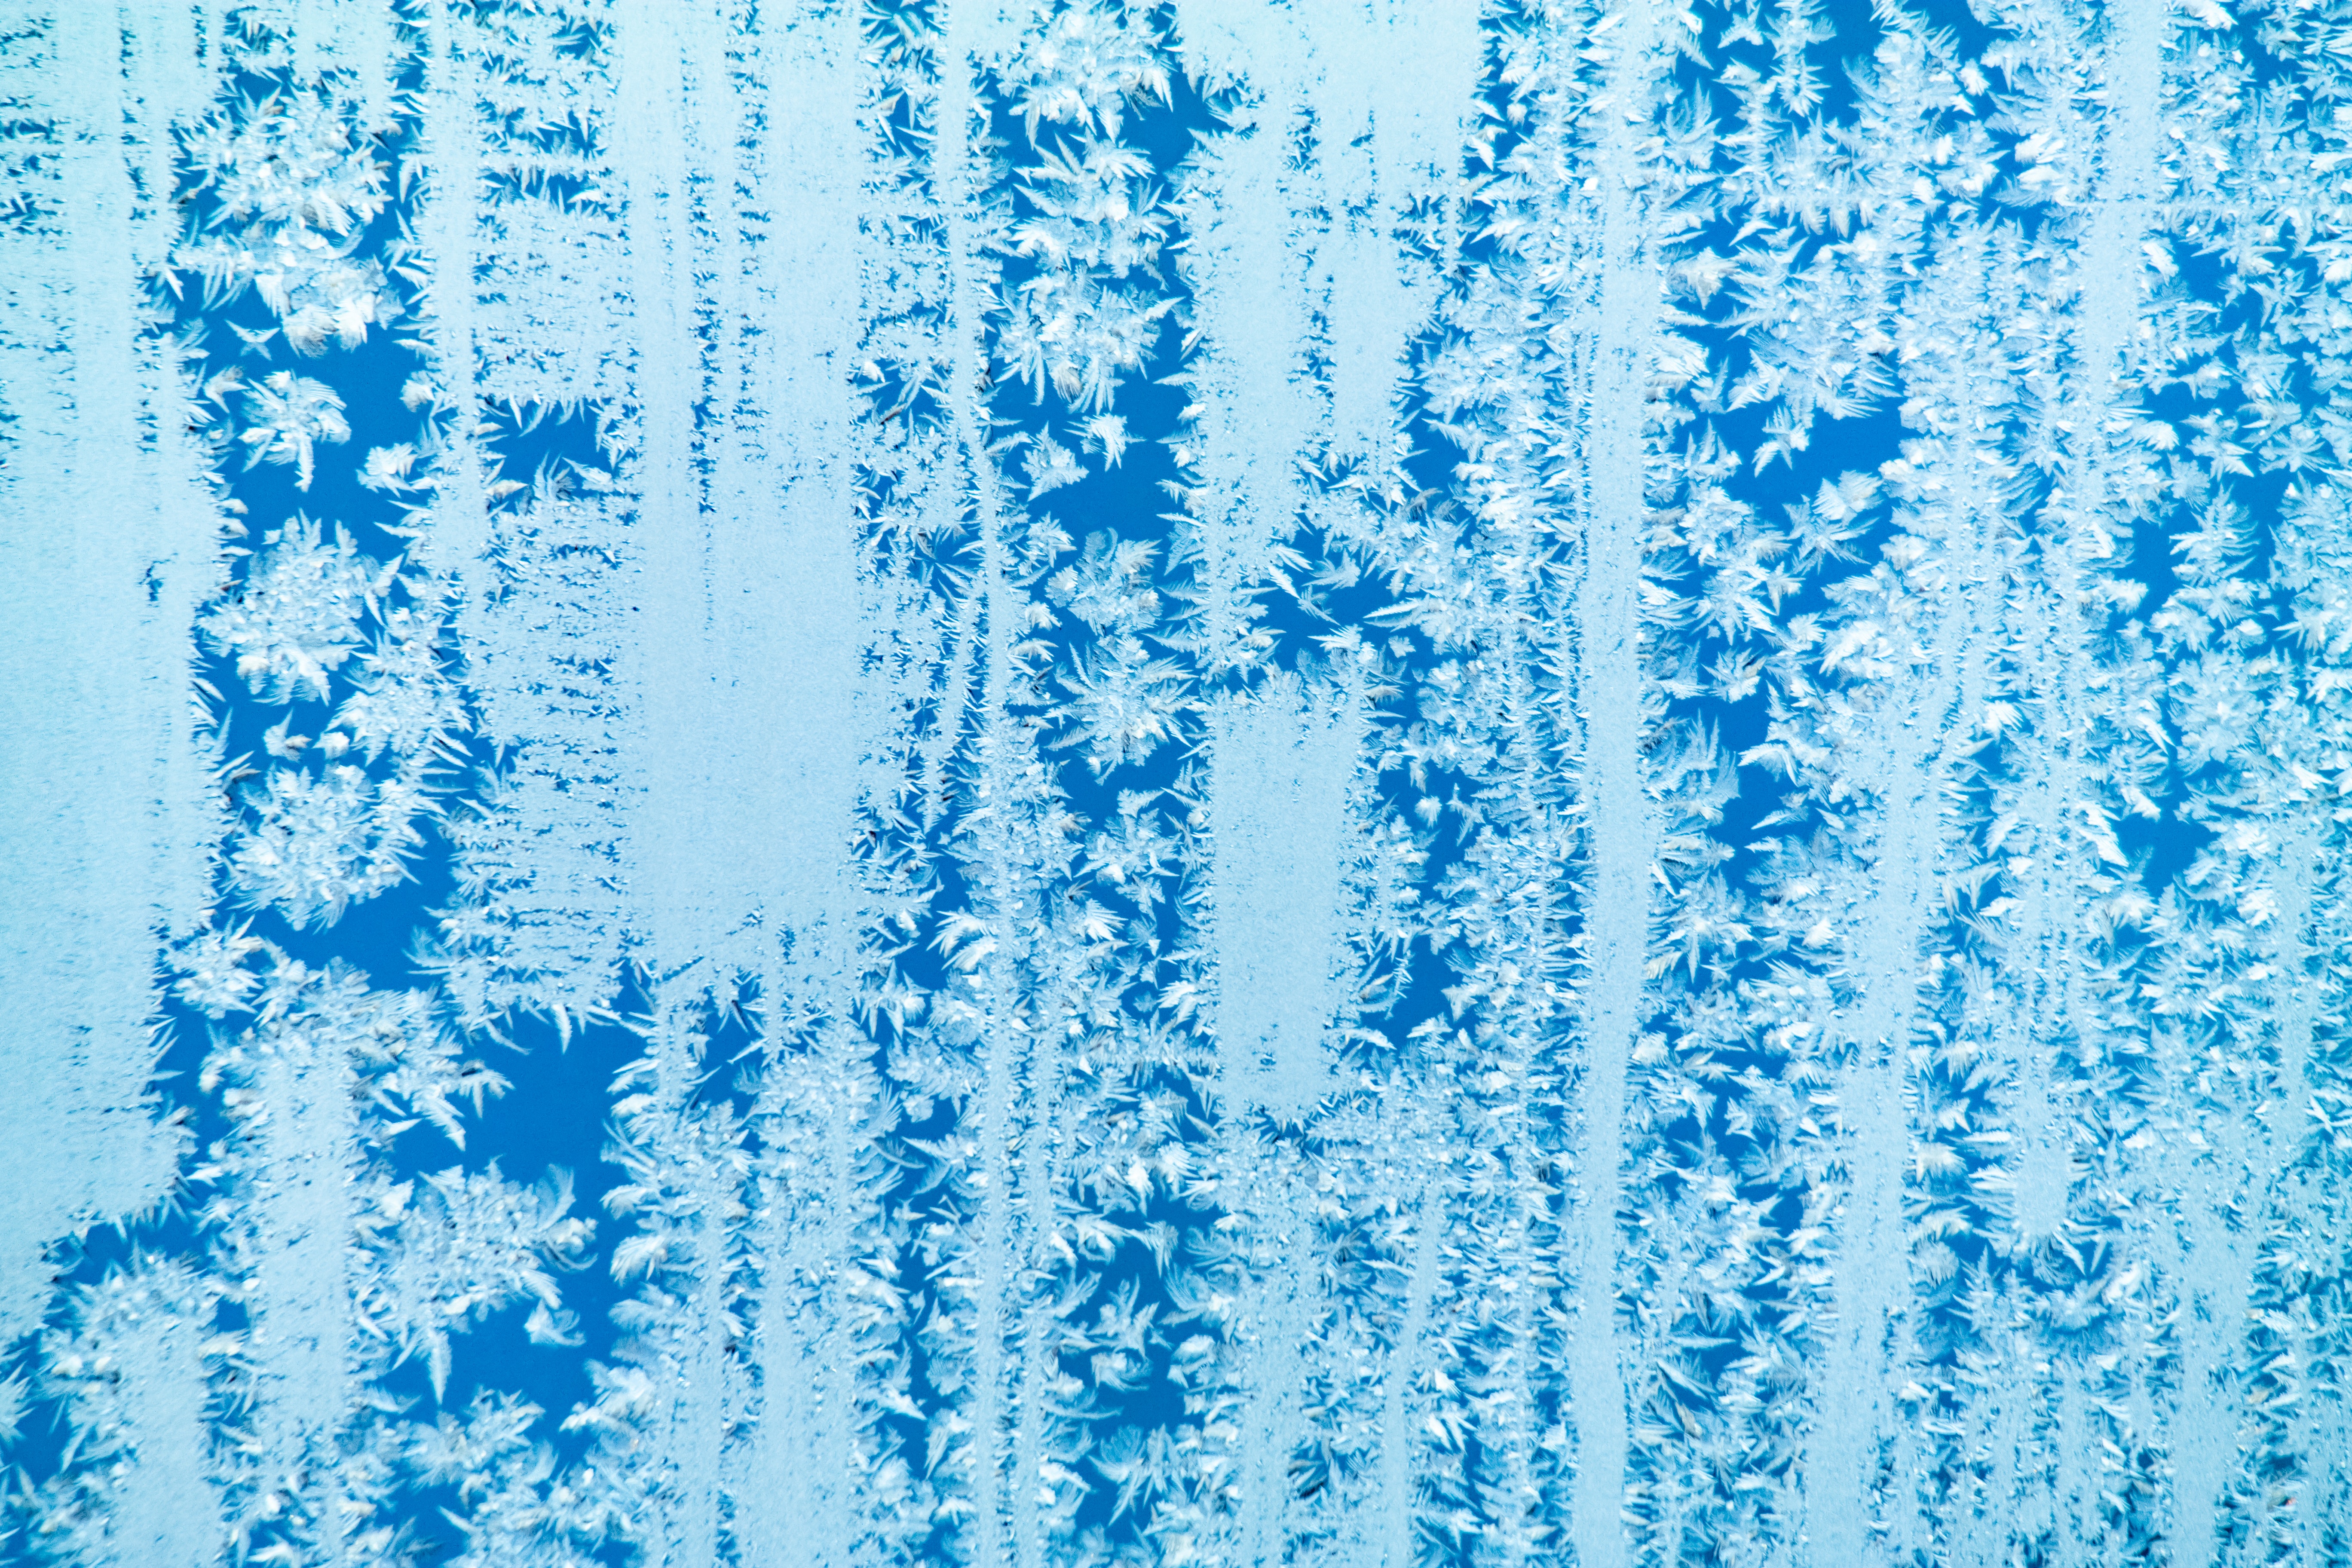
blue, aqua, turquoise, azure, pattern, line, electric blue